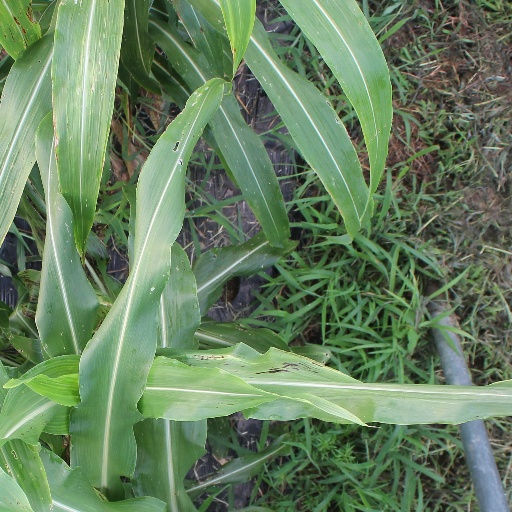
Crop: sorghum